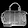
Label: Bag